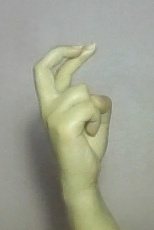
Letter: zay